Otto Bemberg

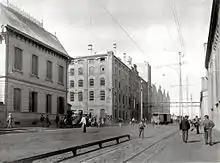
The Quilmes Brewery, around the time of its 1890 inaugural

Bemberg obtained commissions from Presidents Bartolomé Mitre and Nicolás Avellaneda for the establishment of agricultural colonies in the then-practically undeveloped Santa Fe Province, the site of some of the country's most productive cropland. Retaining financial interests in Paris, he and his son established the "Brasserie Argentine Quilmes" (Quilmes Brewery) in 1890, and inaugurated its brewing and bottling plant in the company's namesake, the southern Buenos Aires suburb of Quilmes. The facility was the largest and most advanced in Argentina, and soon eclipsed its main competitor, the Bieckert Brewery. Bemberg died in Paris in 1896 and his son, Otto Sebastián, led the company to a dominant position in its local market; his younger son, Herman Bemberg, remained in Paris and became a noted French composer.